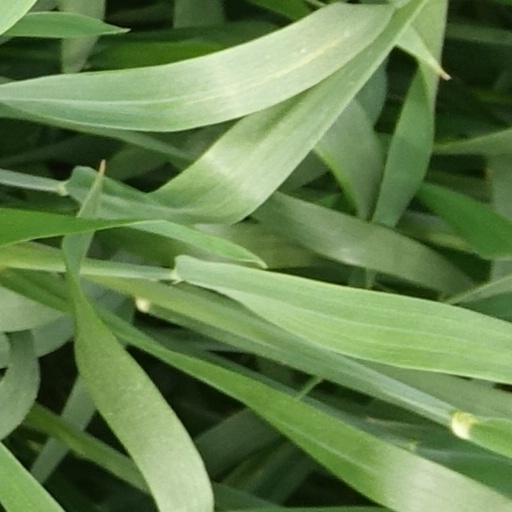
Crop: wheat